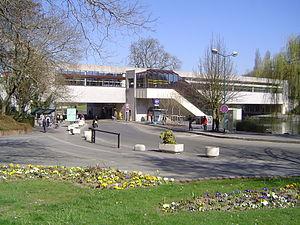
Lognes est une commune française située dans le département de Seine-et-Marne en région Île-de-France.